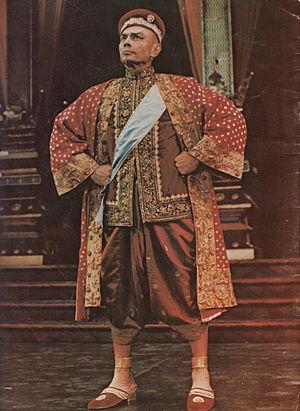
Yul Brynner, né Juli Borissovitch Bryner le 11 juillet 1920 à Vladivostok et mort le 10 octobre 1985 à New York, est un acteur américain d'origines suisse et mongole par son père et russe par sa mère.